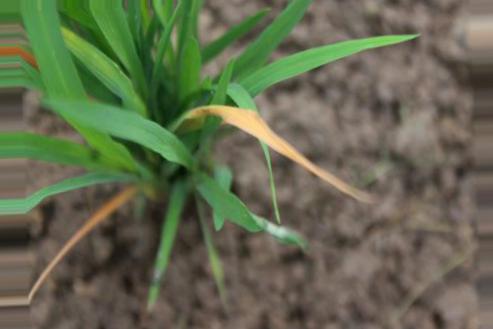
Nhãn: Tungro virus